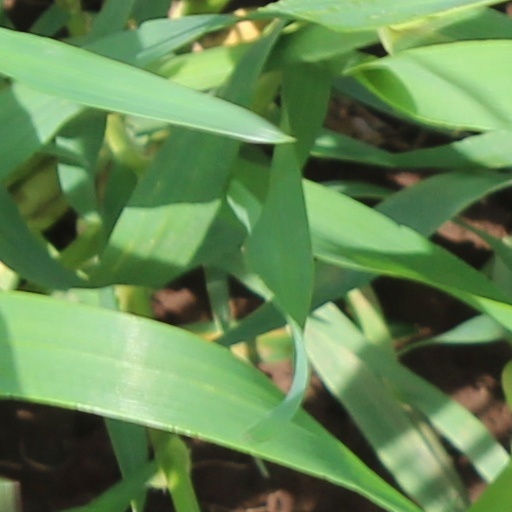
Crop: wheat